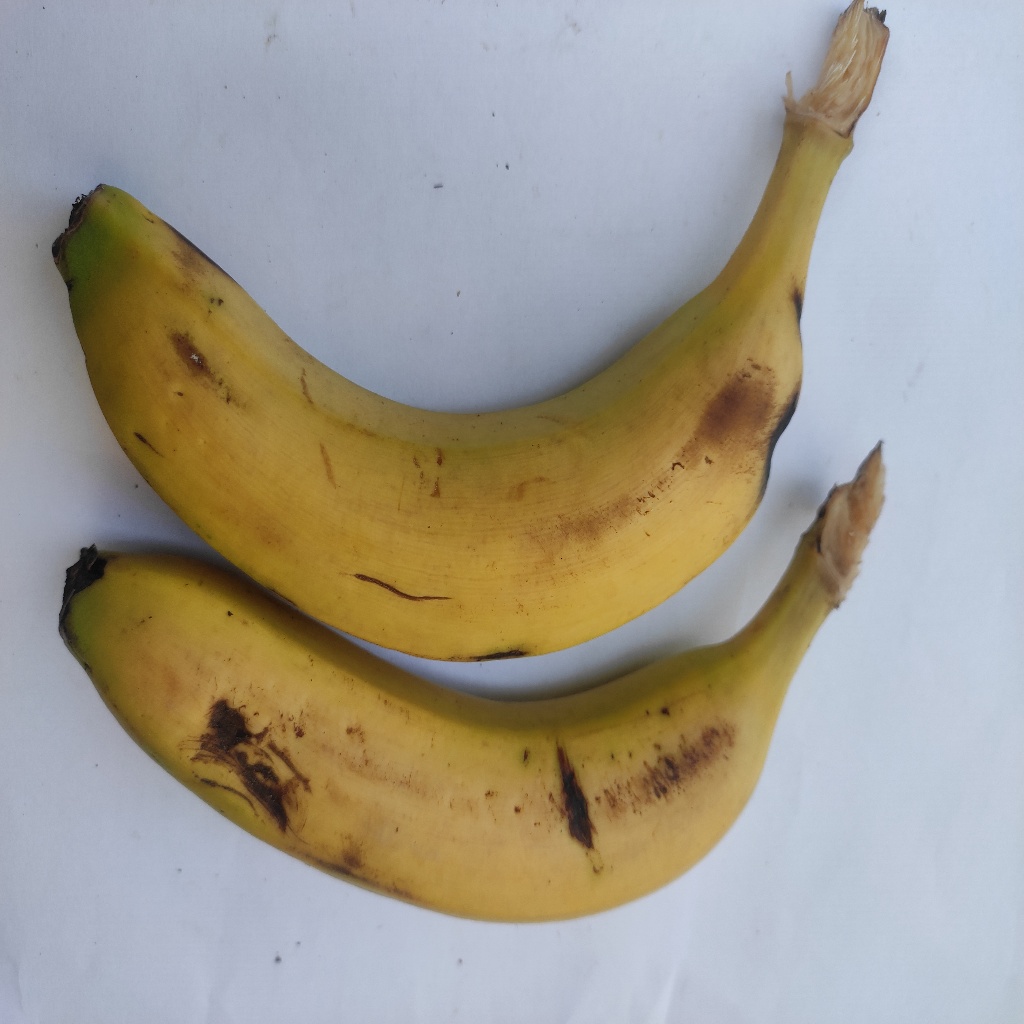
Crop: banana
Quality class: Class_A